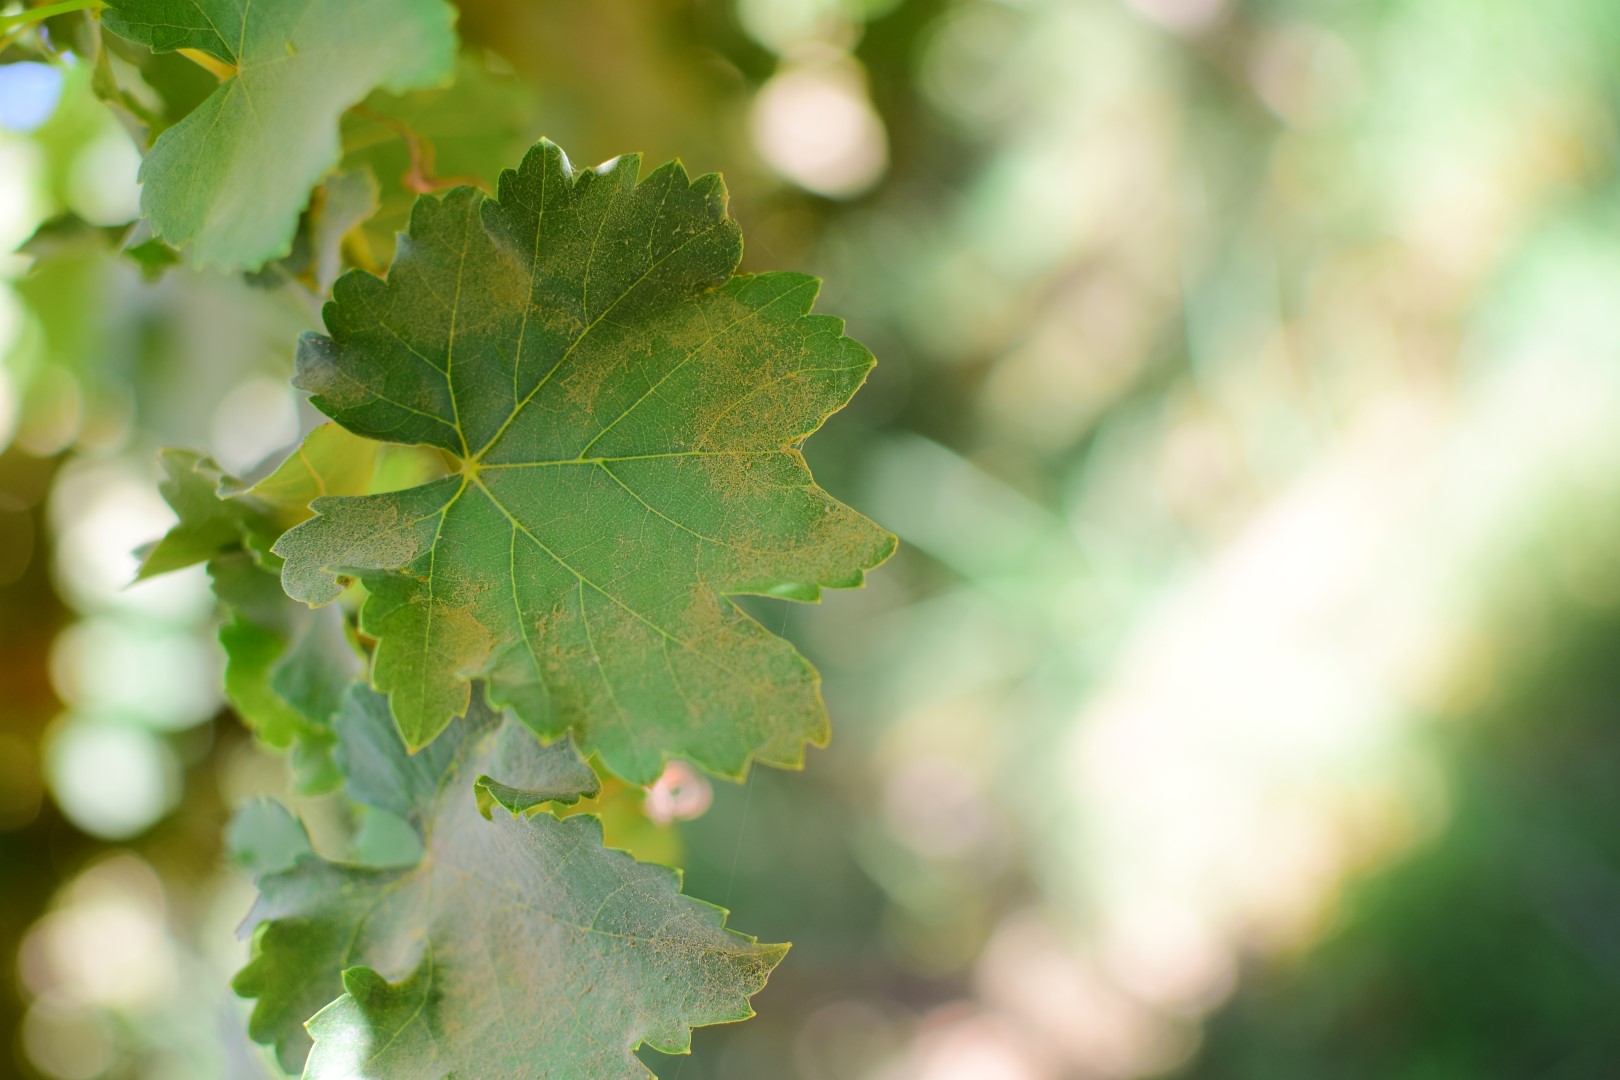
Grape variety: Frinsi